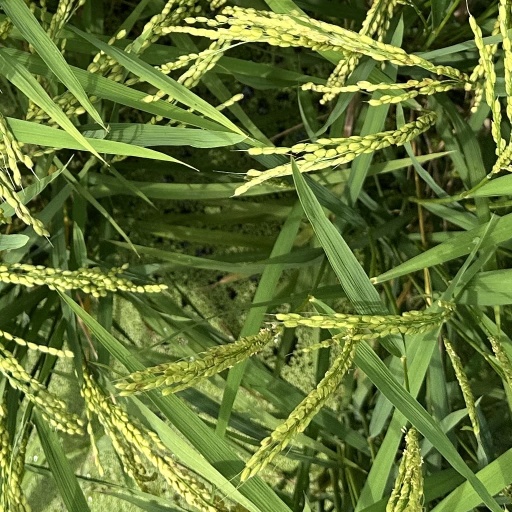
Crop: rice